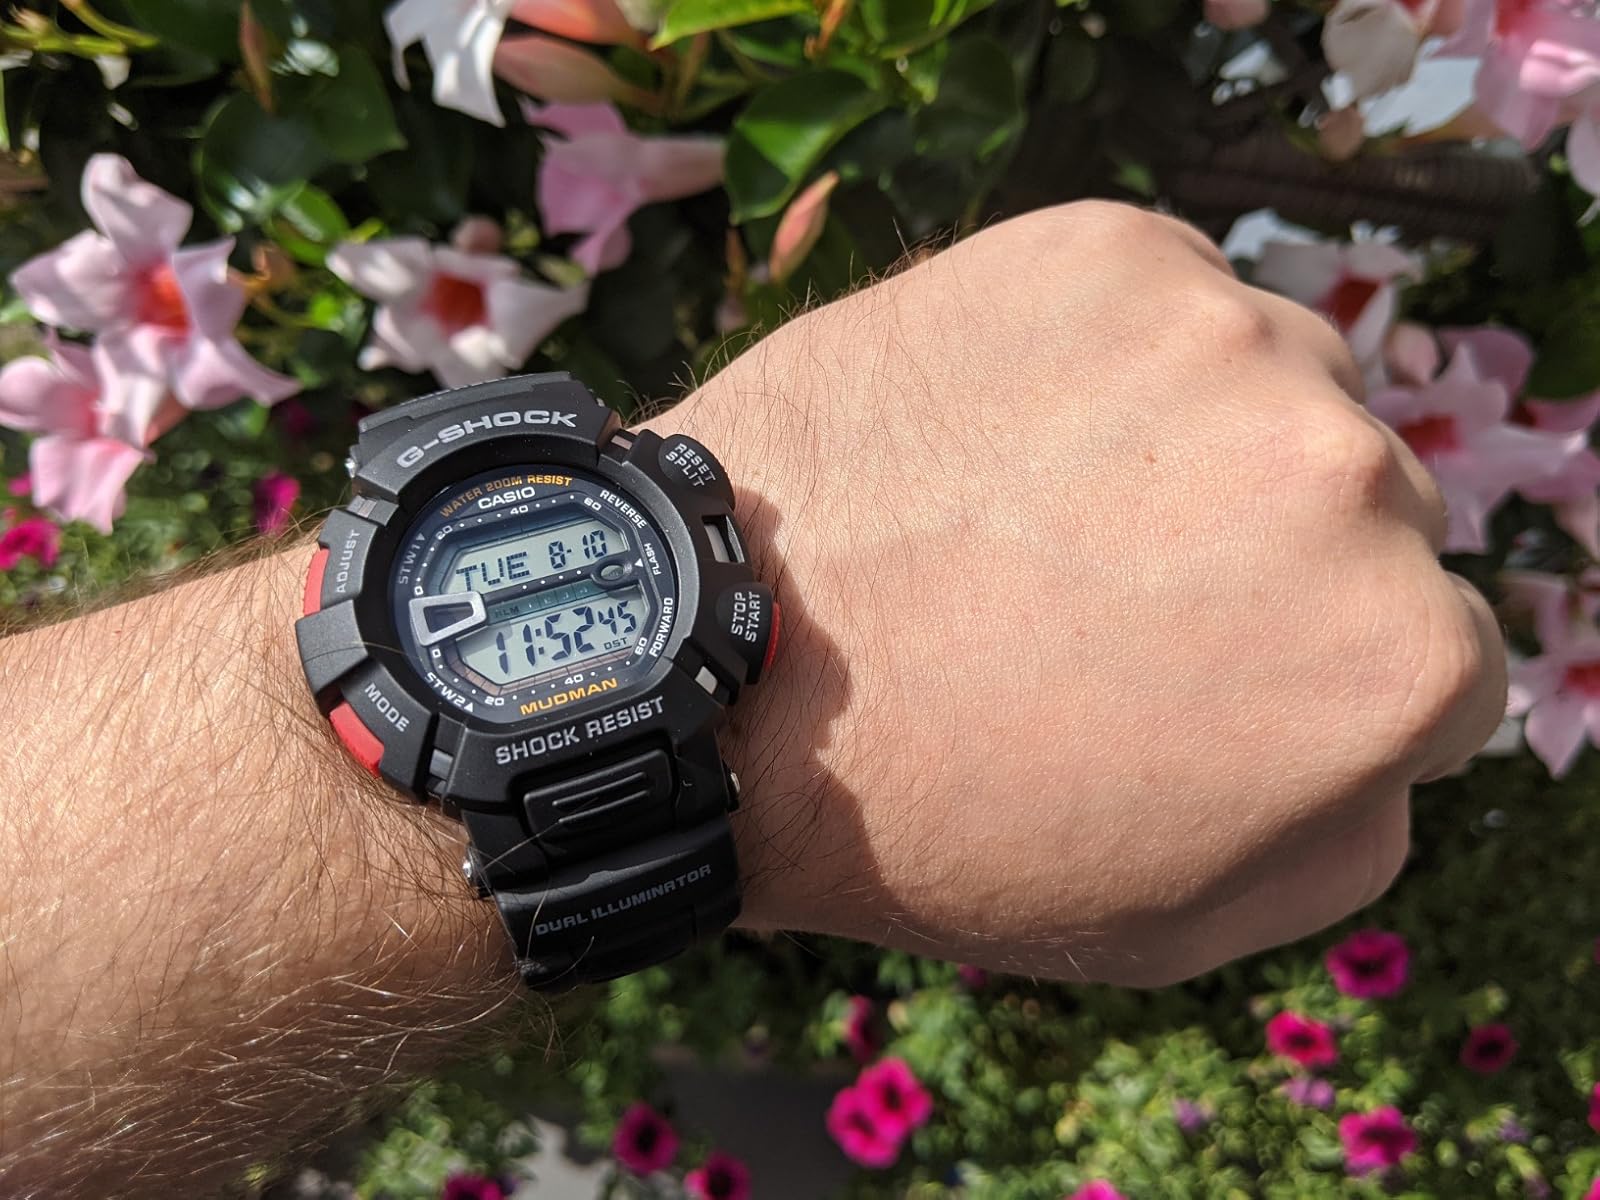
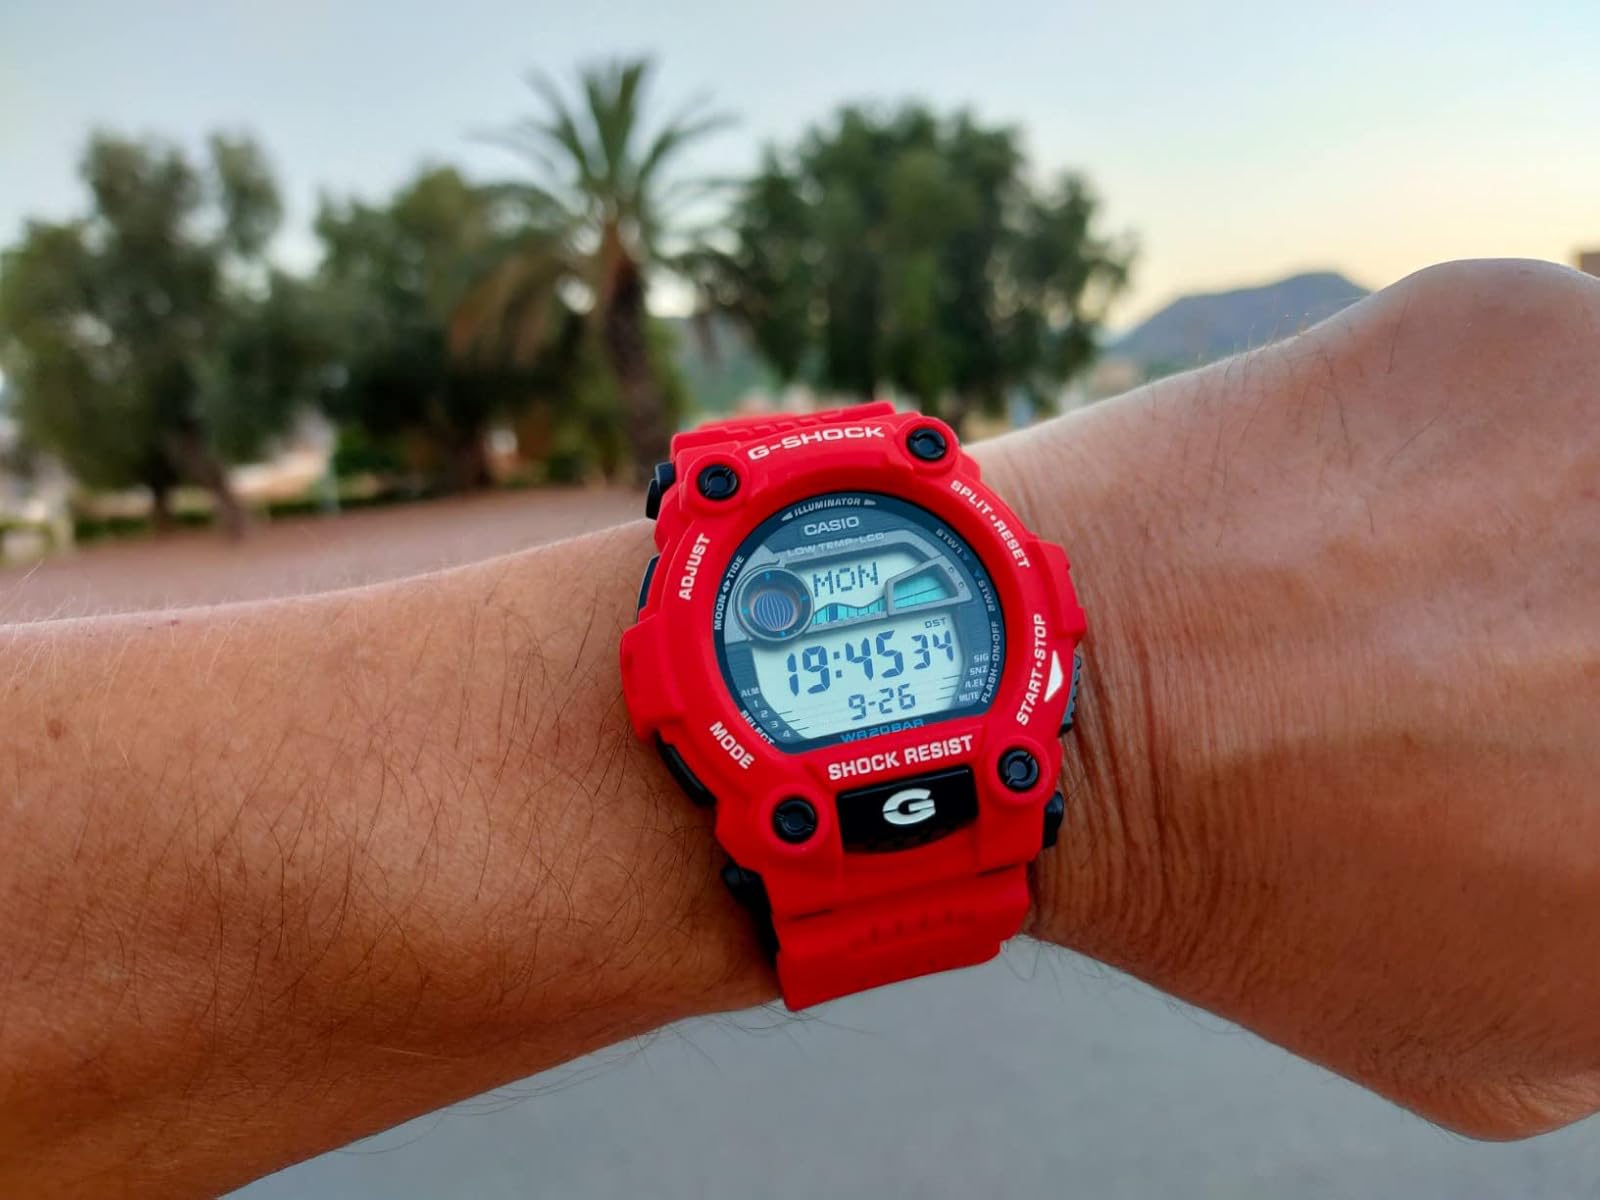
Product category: accessories_watch
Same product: no